François Fillon

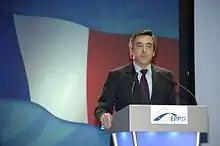
François Fillon speaking in Warsaw

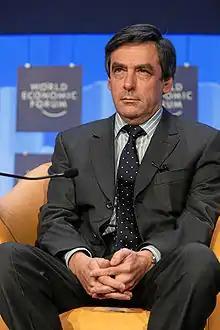
Fillon attending the 2008 Davos World Economic Forum

The day after Nicolas Sarkozy became president he appointed Fillon as Prime Minister of France, charging him with the task of forming a new cabinet, which was announced on 18 May 2007. By appointing as Secretary of State André Santini, who had been indicted in the "Fondation Hamon" affair on charges of corruption, Fillon made the first break since 1992 with the so-called "Balladur jurisprudence", according to which an indicted governmental personality should resign until the case is closed. On 13 November 2010, Fillon resigned, paving the way for a cabinet reshuffle. One day later Sarkozy reappointed Fillon as prime minister, allowing Fillon to formally name a new cabinet.